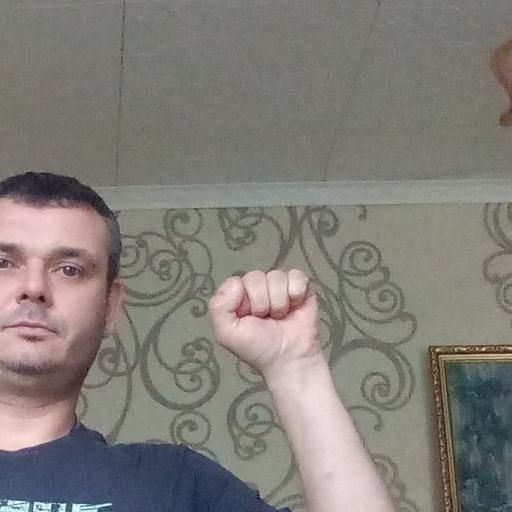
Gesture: fist